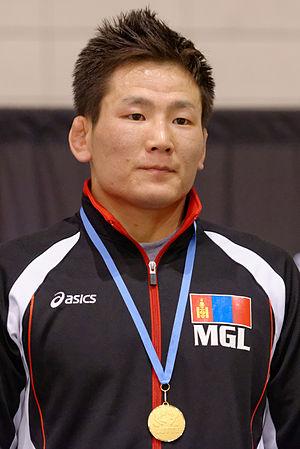
Le Mongol Mandakhnaran Ganzorig à la cérémonie protocolaire de la catégorie -65kg en lutte libre au Tournoi international Grand Paris Seine Ouest à Issy-les-Moulineaux.
Ganzorigiin Mandakhnaran est un lutteur mongol, spécialiste de lutte gréco-romaine.